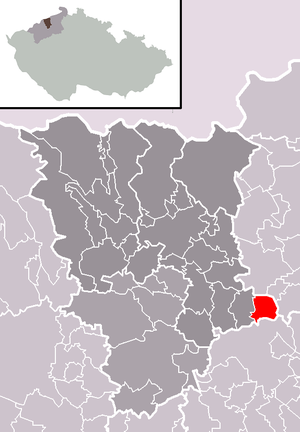
Žim est une commune du district de Teplice, dans la région de Hradec Králové, en Tchéquie. Sa population s'élevait à 181 habitants en 2018.